Fredrik Oppegård

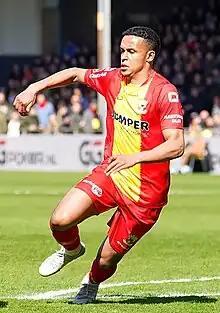
Oppegård with Go Ahead Eagles in 2023

Fredrik Oppegård (born 7 August 2002) is a Norwegian professional footballer who plays for French club Auxerre as a left-back.